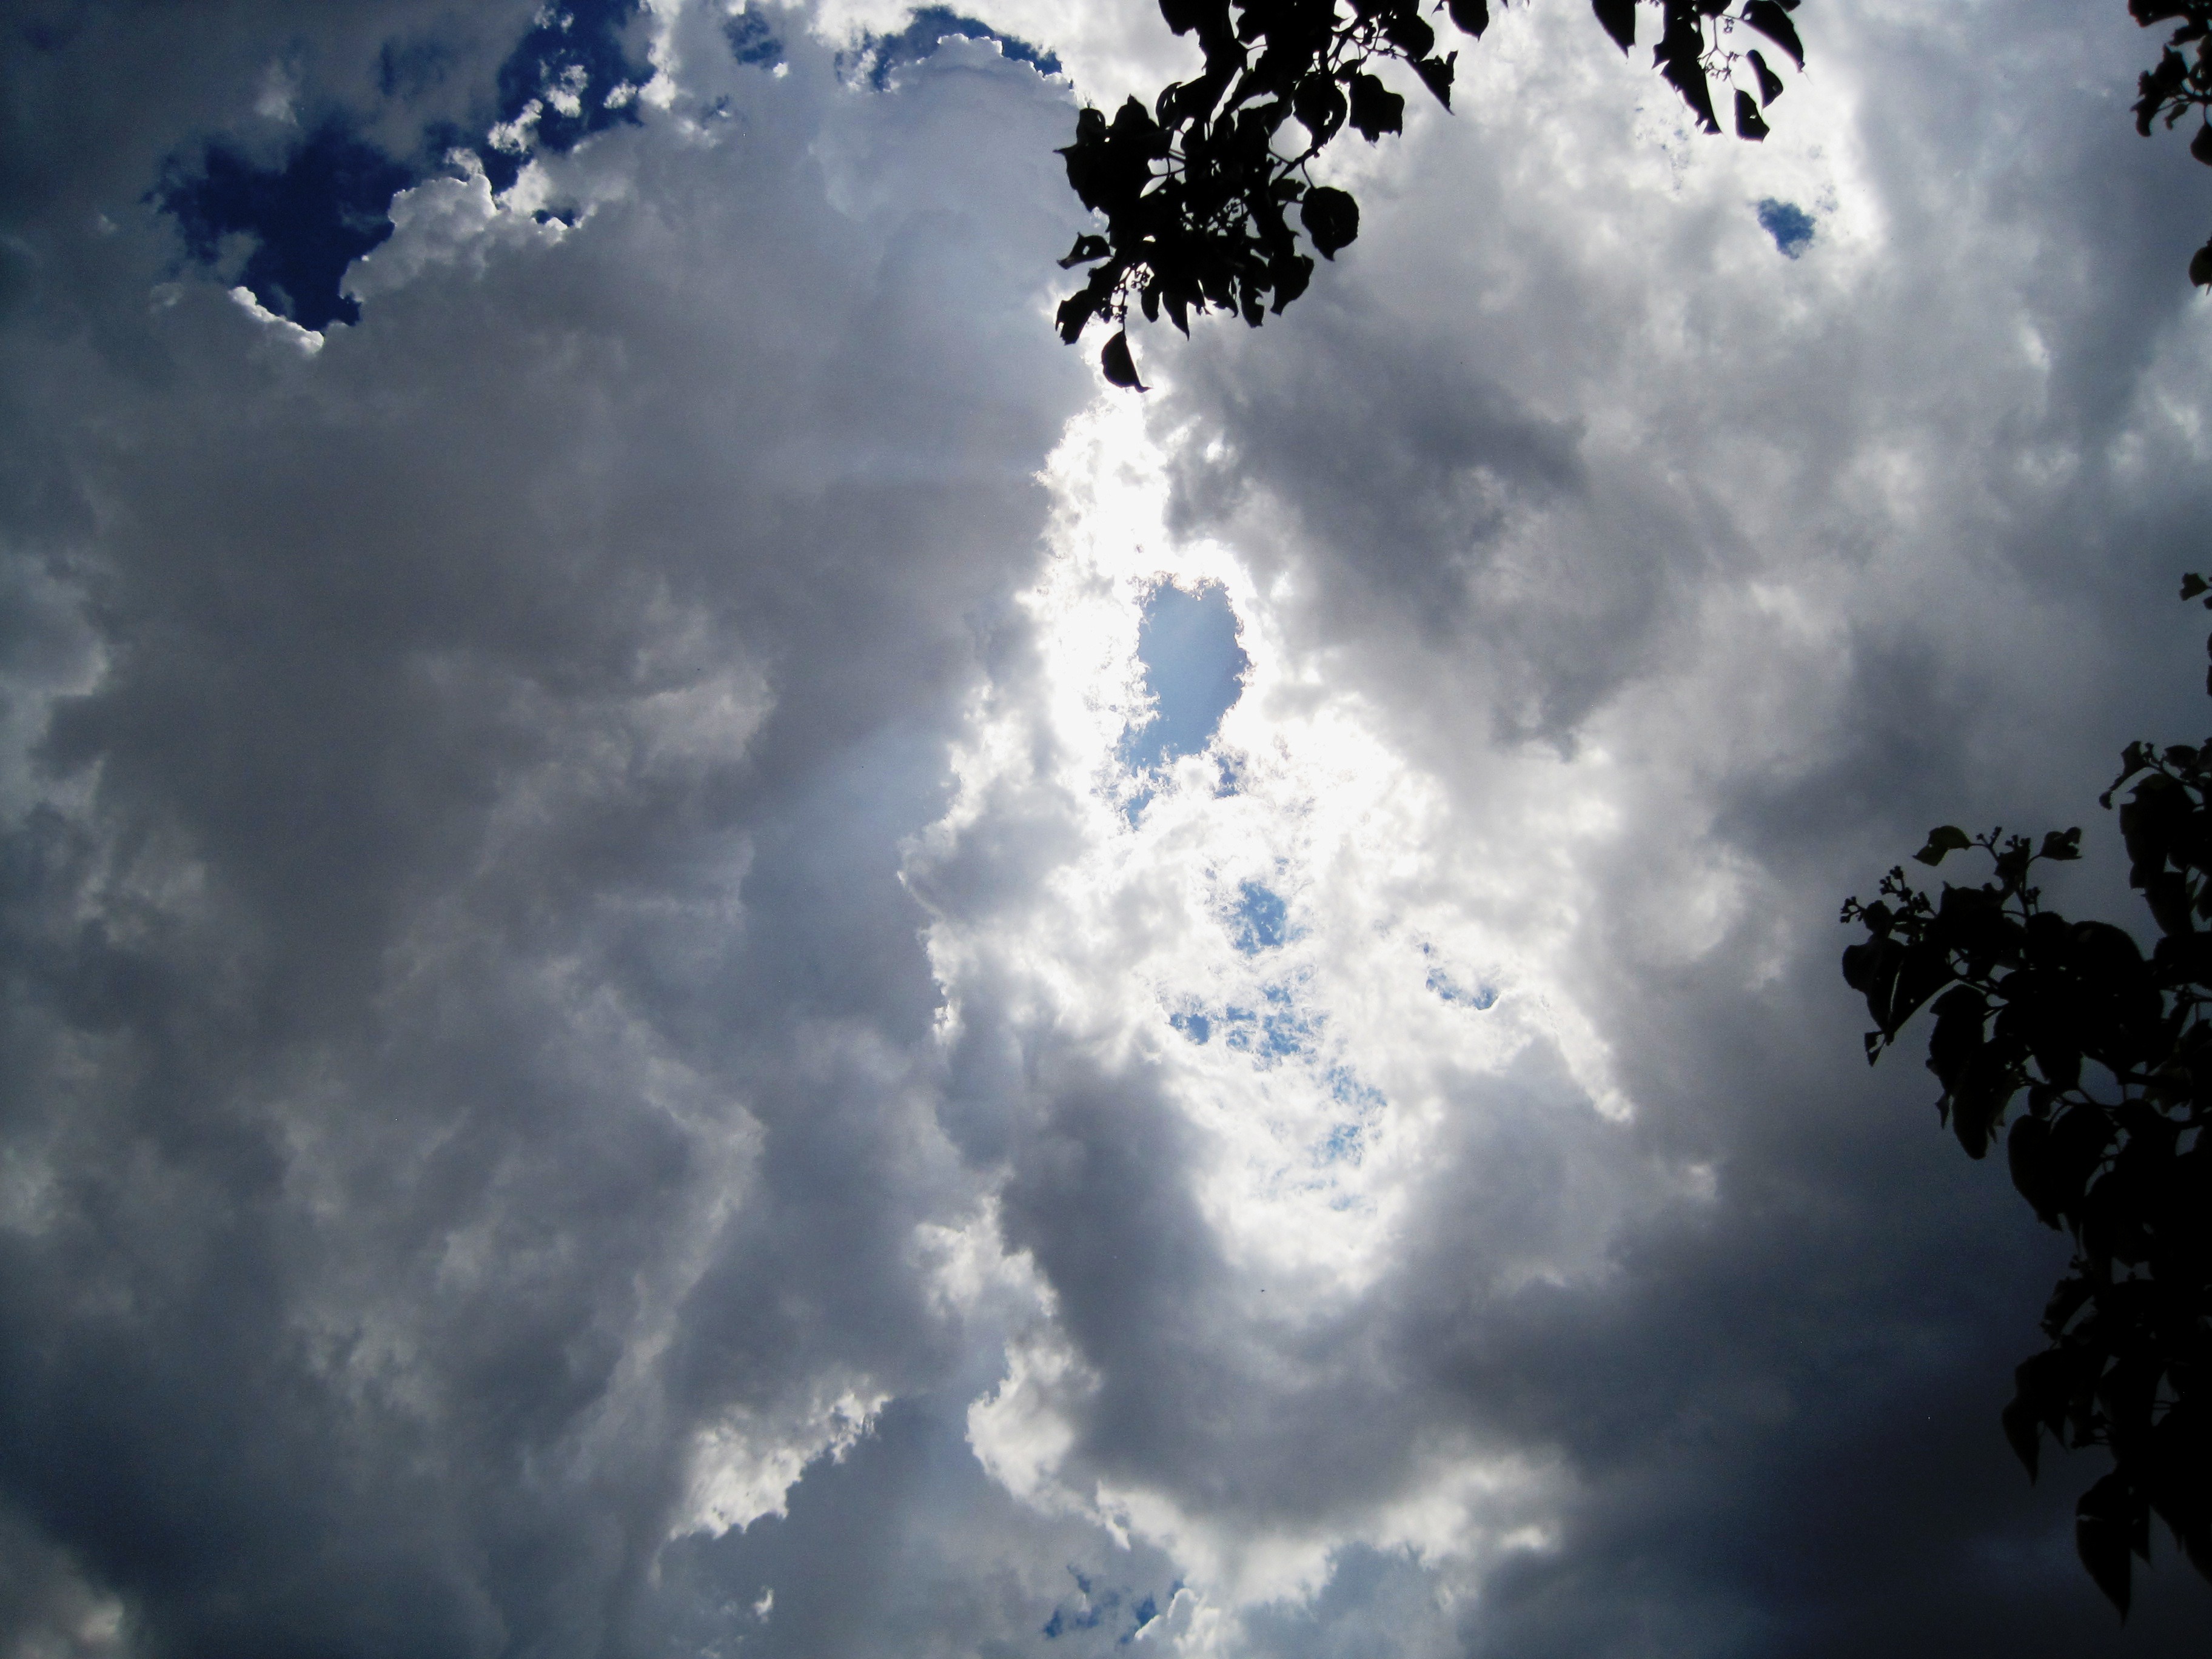
cloud, gathering, sky, sunlight, atmosphere, dark, daytime, cumulus, darkness, blue, clouds, bright, shiny, meteorological phenomenon, atmosphere of earth, light penetrating